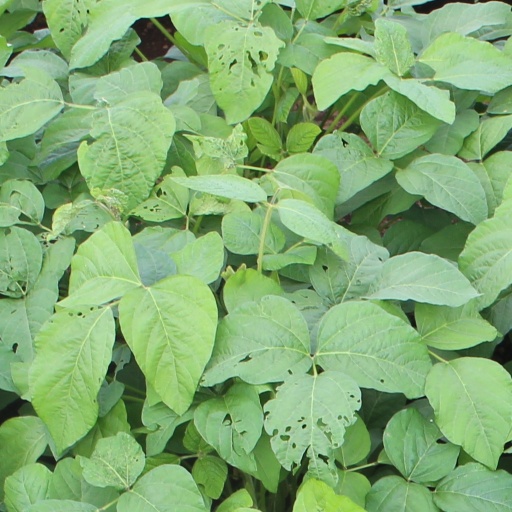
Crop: soybean